Boguslavsky Triple-Deckers

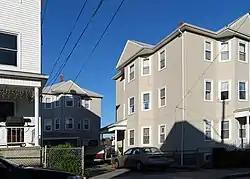

The Boguslavsky Triple-Deckers is a group of six historic triple-decker tenement houses at 53-87 Albion Street in Fall River, Massachusetts. They were built in 1916 and added to the National Register of Historic Places in 1983.